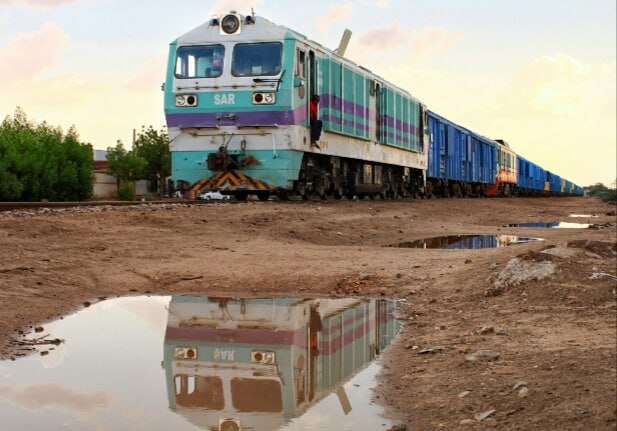
الوصف بالفصحى: قطار نقل الركّاب
الوصف بالعامية السودانية: قطر ماشي في السكة حديد
التصنيف: Transportation